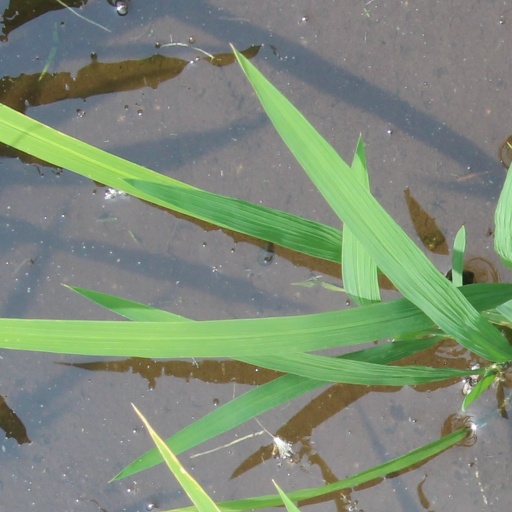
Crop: rice